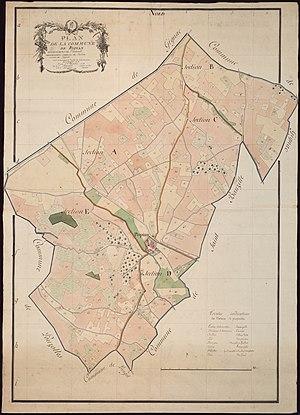
Popian. - Plan par masse de culture
Popian est une commune française située dans le département de l'Hérault en région Occitanie.